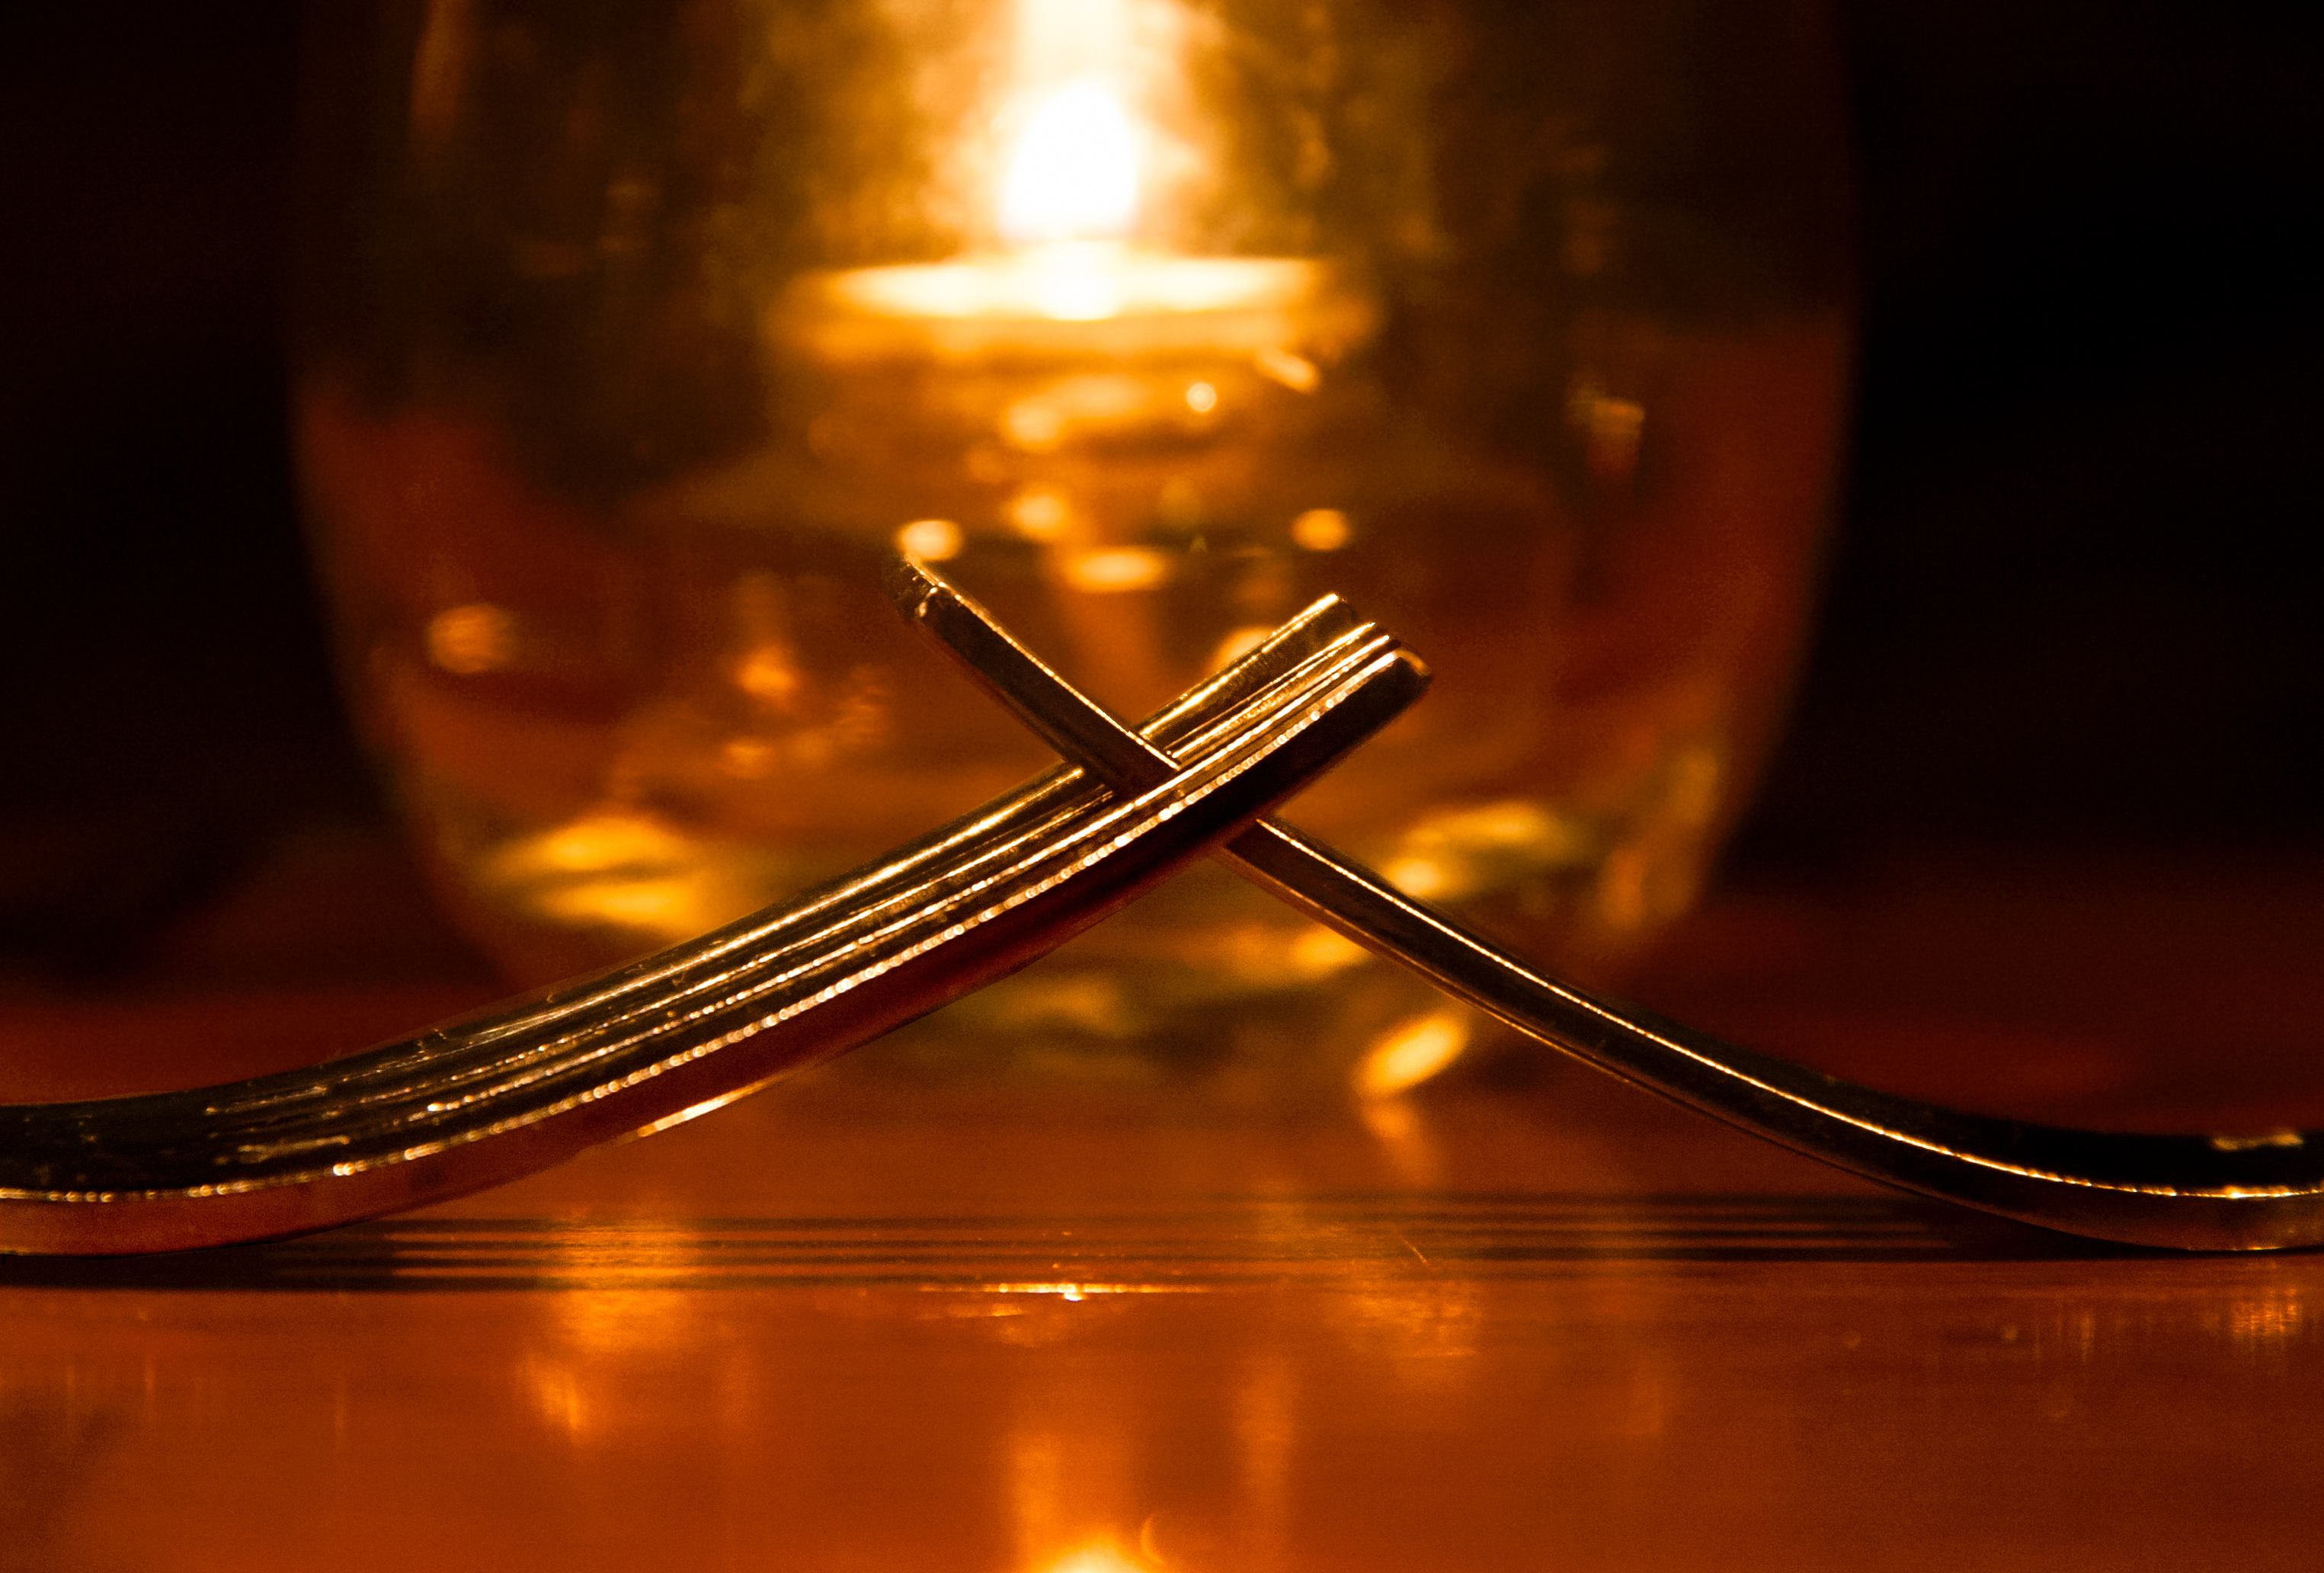
table, light, wine, glass, restaurant, dark, reflection, drink, darkness, candle, lighting, close up, wine glass, shape, candlelight, forks, macro photography, computer wallpaper